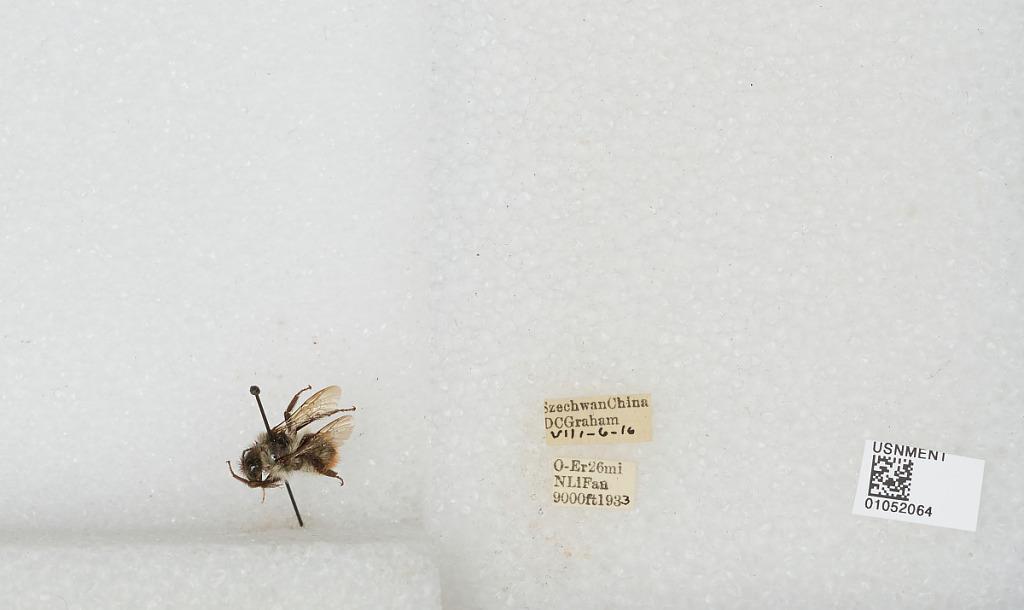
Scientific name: Bombus sp.
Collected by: D. Graham
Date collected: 1933-8-6
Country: China
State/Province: Sichuan
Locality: O-Er 26 mi N Li Fan